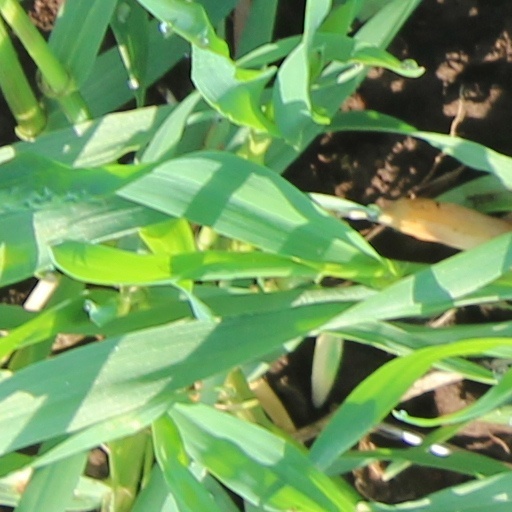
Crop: wheat